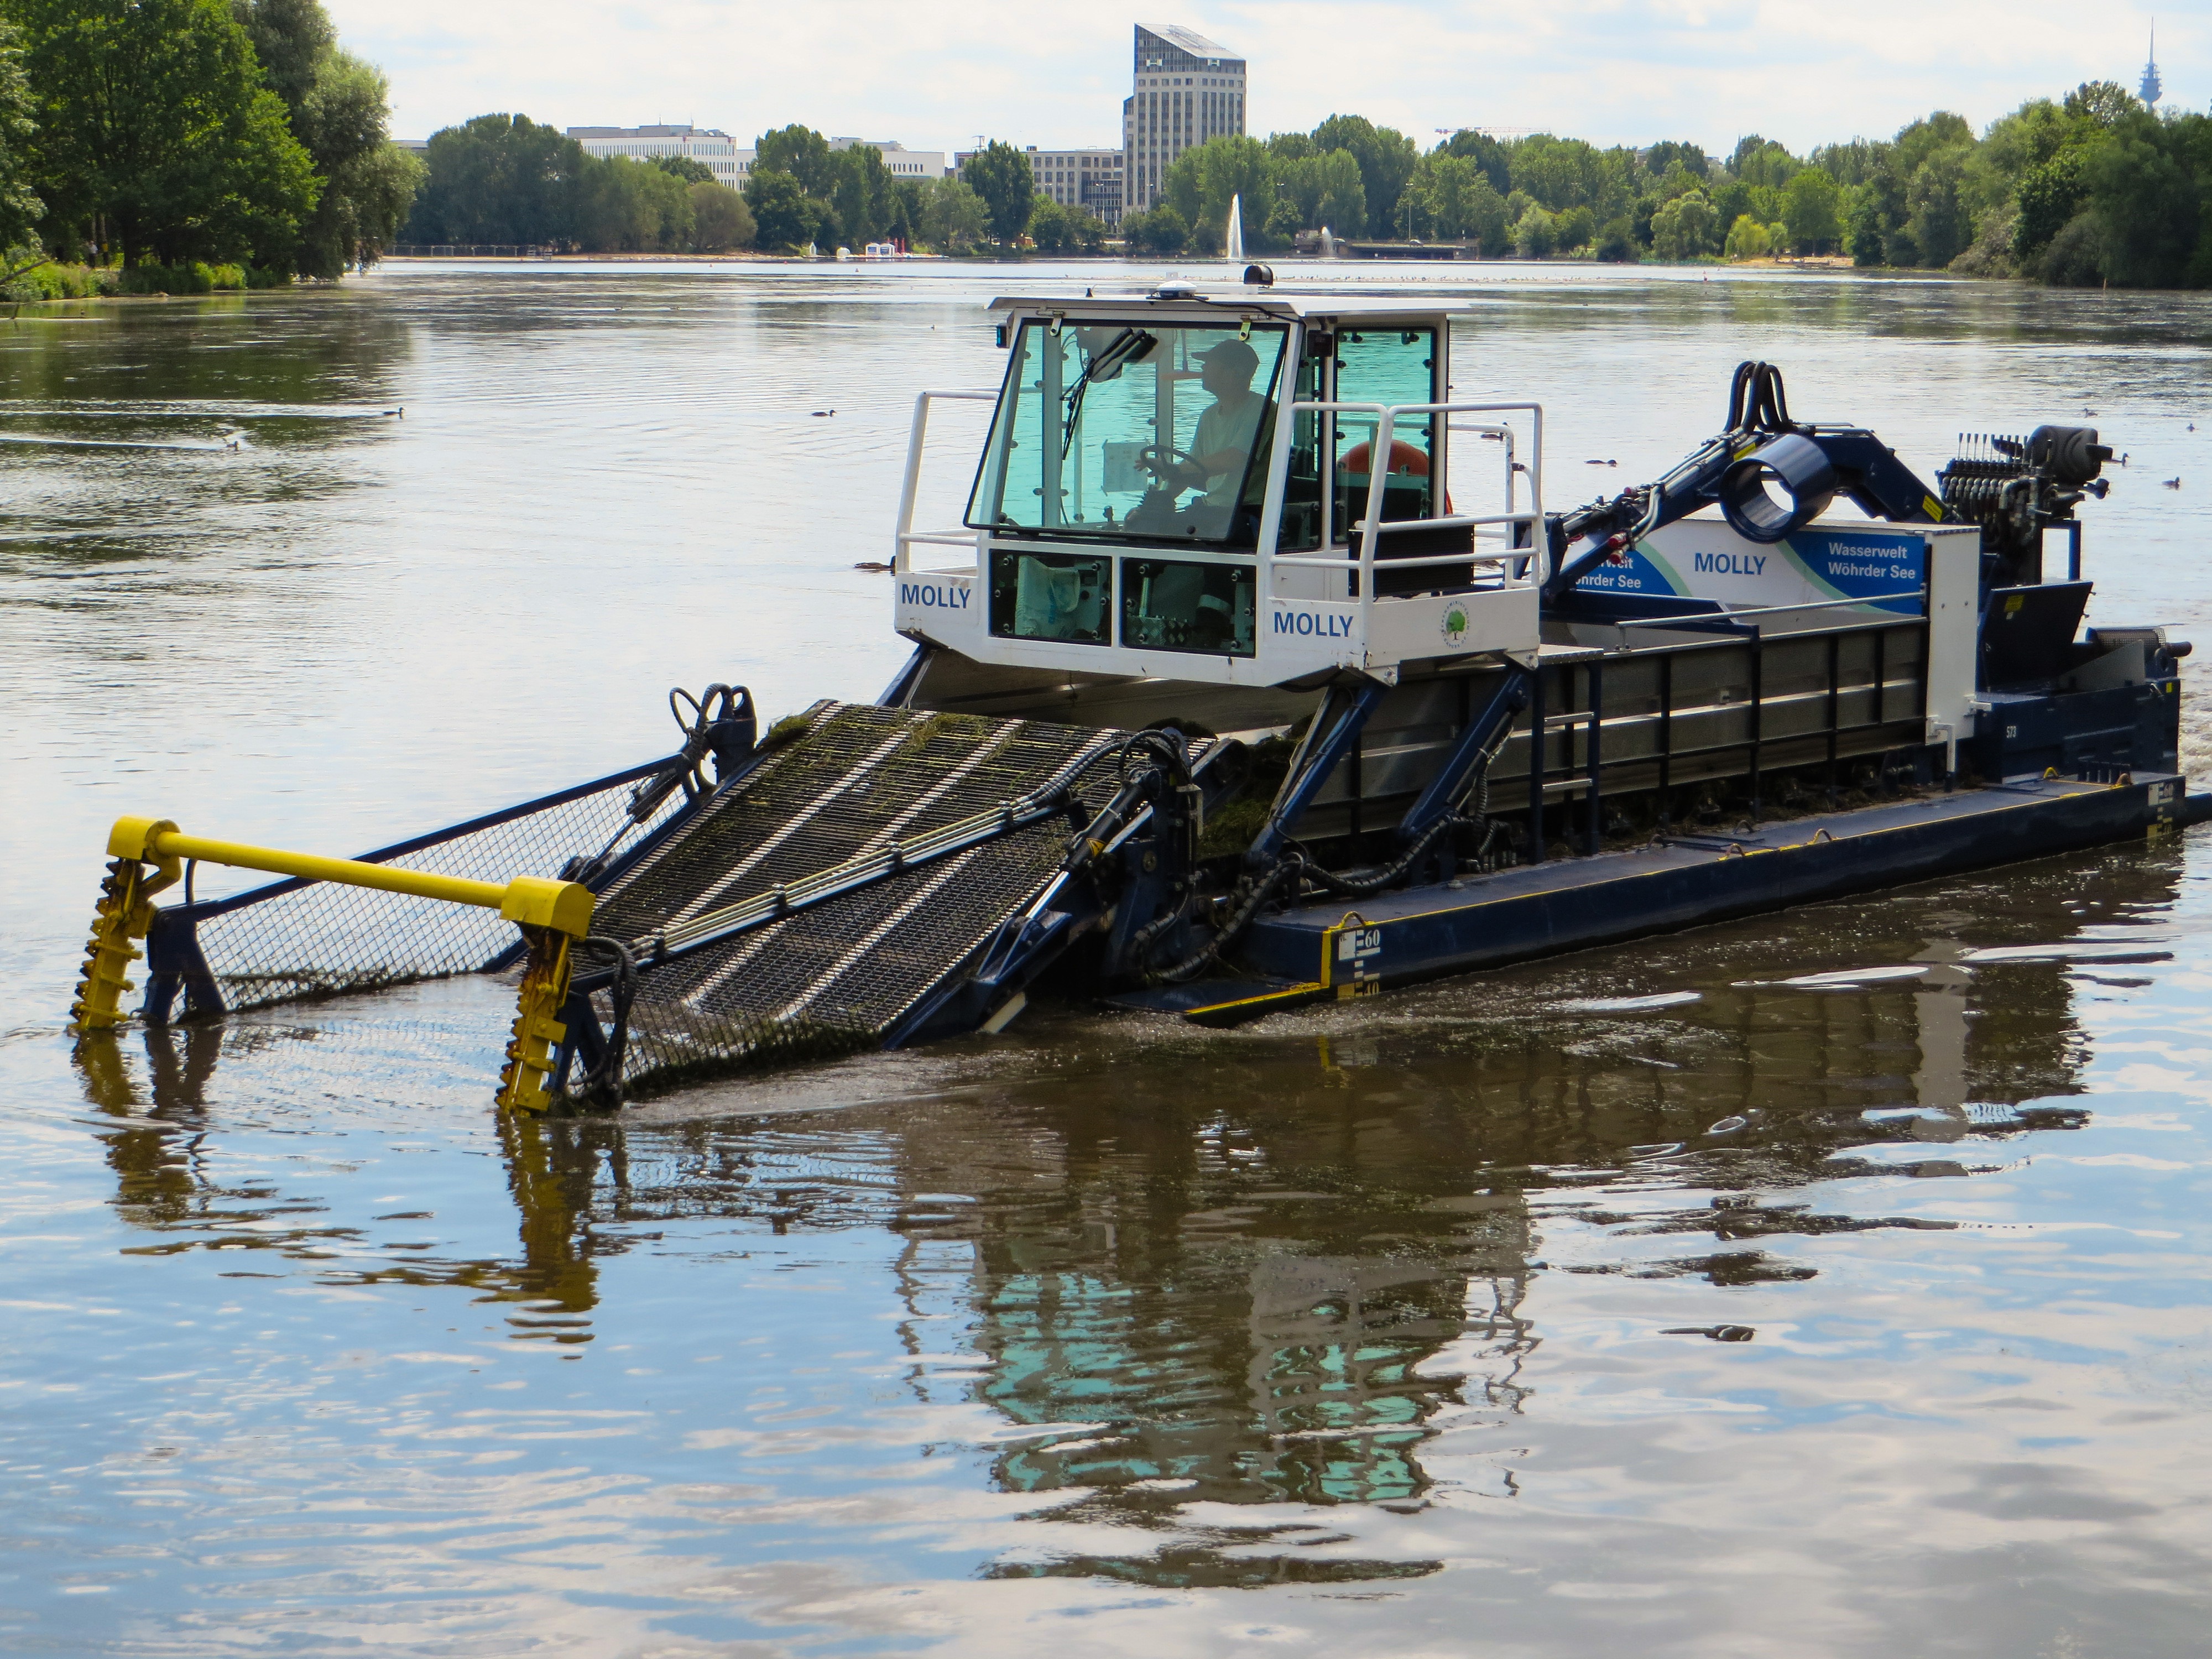
water, boat, lake, river, ship, boot, vehicle, seaweed, waterway, boating, tugboat, watercraft, nuremberg, barge, raft, dredging, w hrder see lake